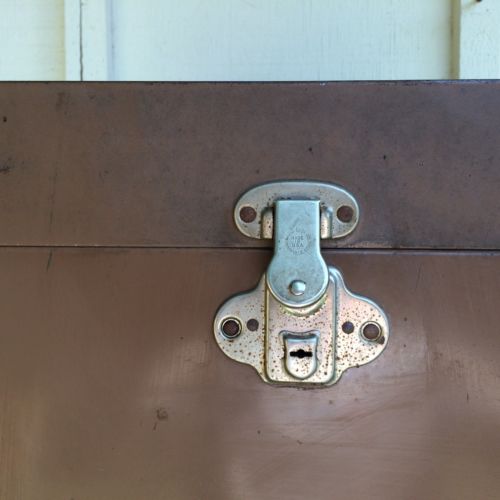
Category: cabinet